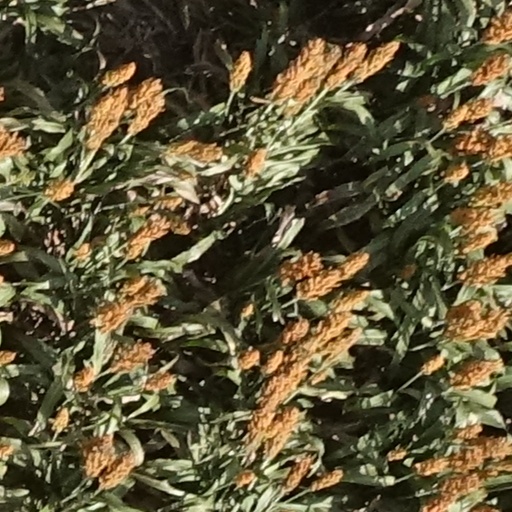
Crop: sorghum